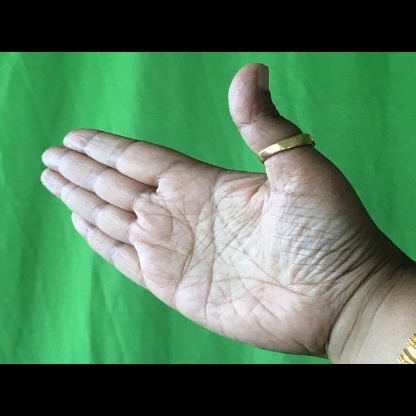
Mudra: Ardhachandran